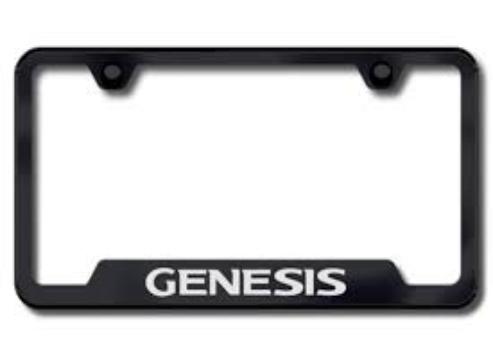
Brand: Genesis
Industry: Transportation